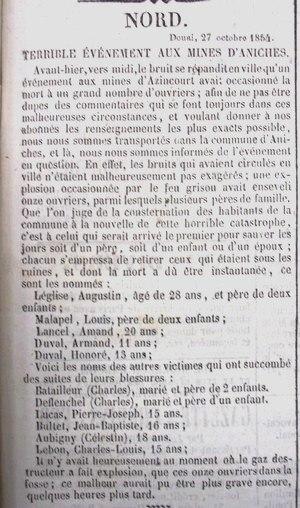
texte journal
La catastrophe d'Aniche de 1854 a lieu le 26 octobre et a pour cause un coup de grisou provoquant un éboulement qui tua 11 mineurs à la fosse Saint-Édouard nommée aussi fosse Azincourt de la Compagnie des mines d'Azincourt sur le territoire d'Aniche dans le département du Nord